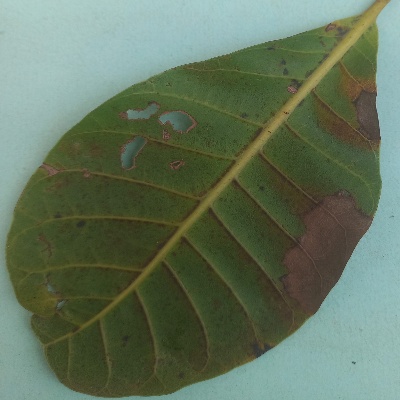
Crop: Cashew
Condition: anthracnose